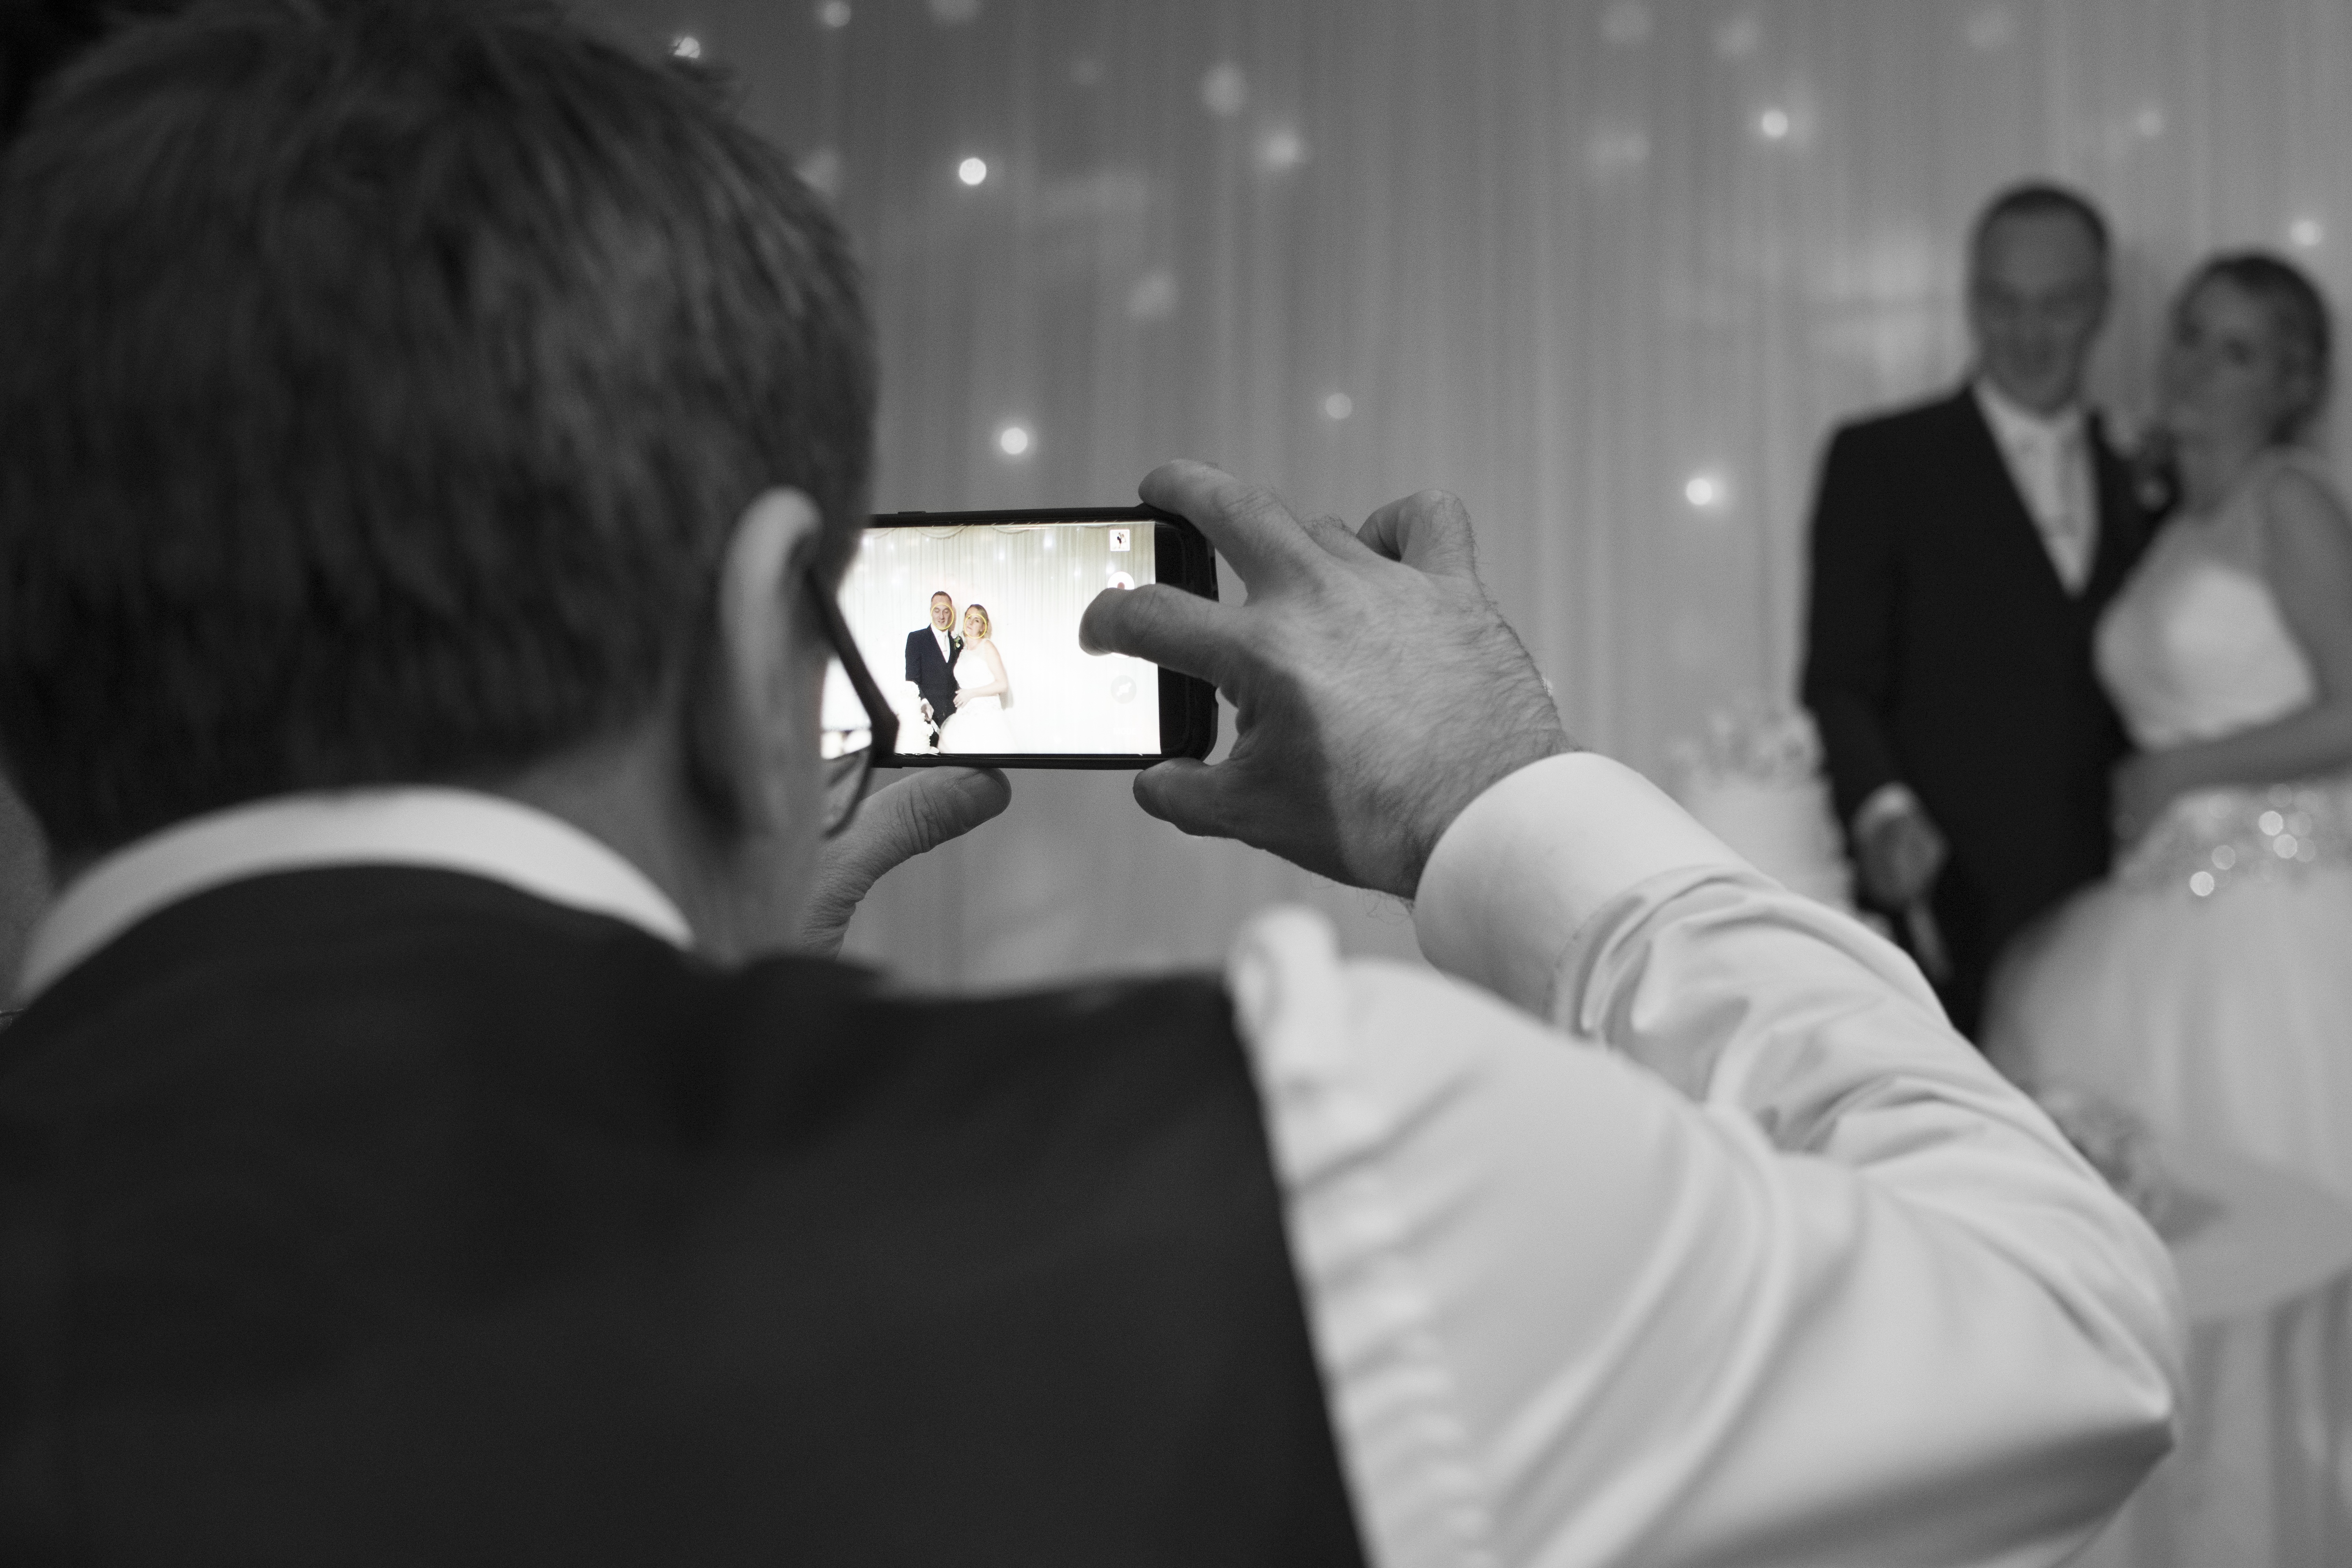
man, black and white, photography, love, couple, romantic, monochrome, wedding, groom, married, ceremony, photograph, interaction, couples in love, monochrome photography